Port of Immingham

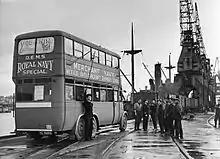
Anti aircraft gunnery training, 1940s

The dock was designed by the firm of Sir John Wolfe Barry and partners, and contracted to Price, Wills and Reeves (Westminster), constructed on a site of over , with a river frontage of about . Work was formally initiated on the dock by Lady Henderson, wife of the Great Central chairman Alexander Henderson in July 1906.